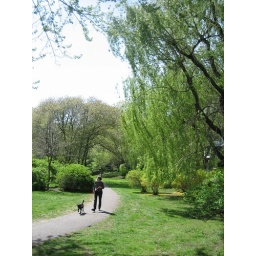
&amp;quot;The park is a playground for all ages, with a water area for frogs and birds in the forested center.&amp;quot;